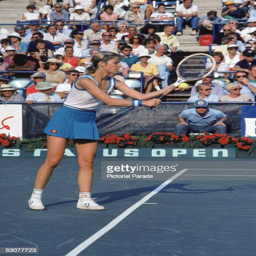
actor prepares to serve during a match at the tennis championships